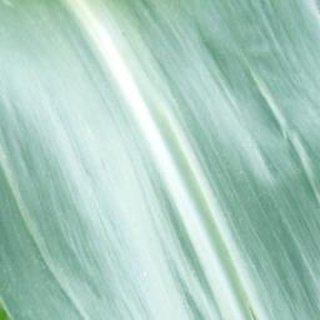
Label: healthy_corn